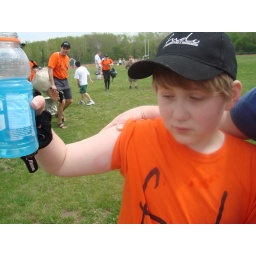
The boy was hit by a pitch. Nice bruise on his chicken wing.